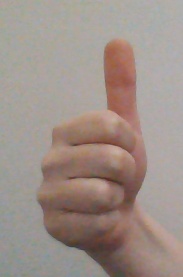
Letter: aleff